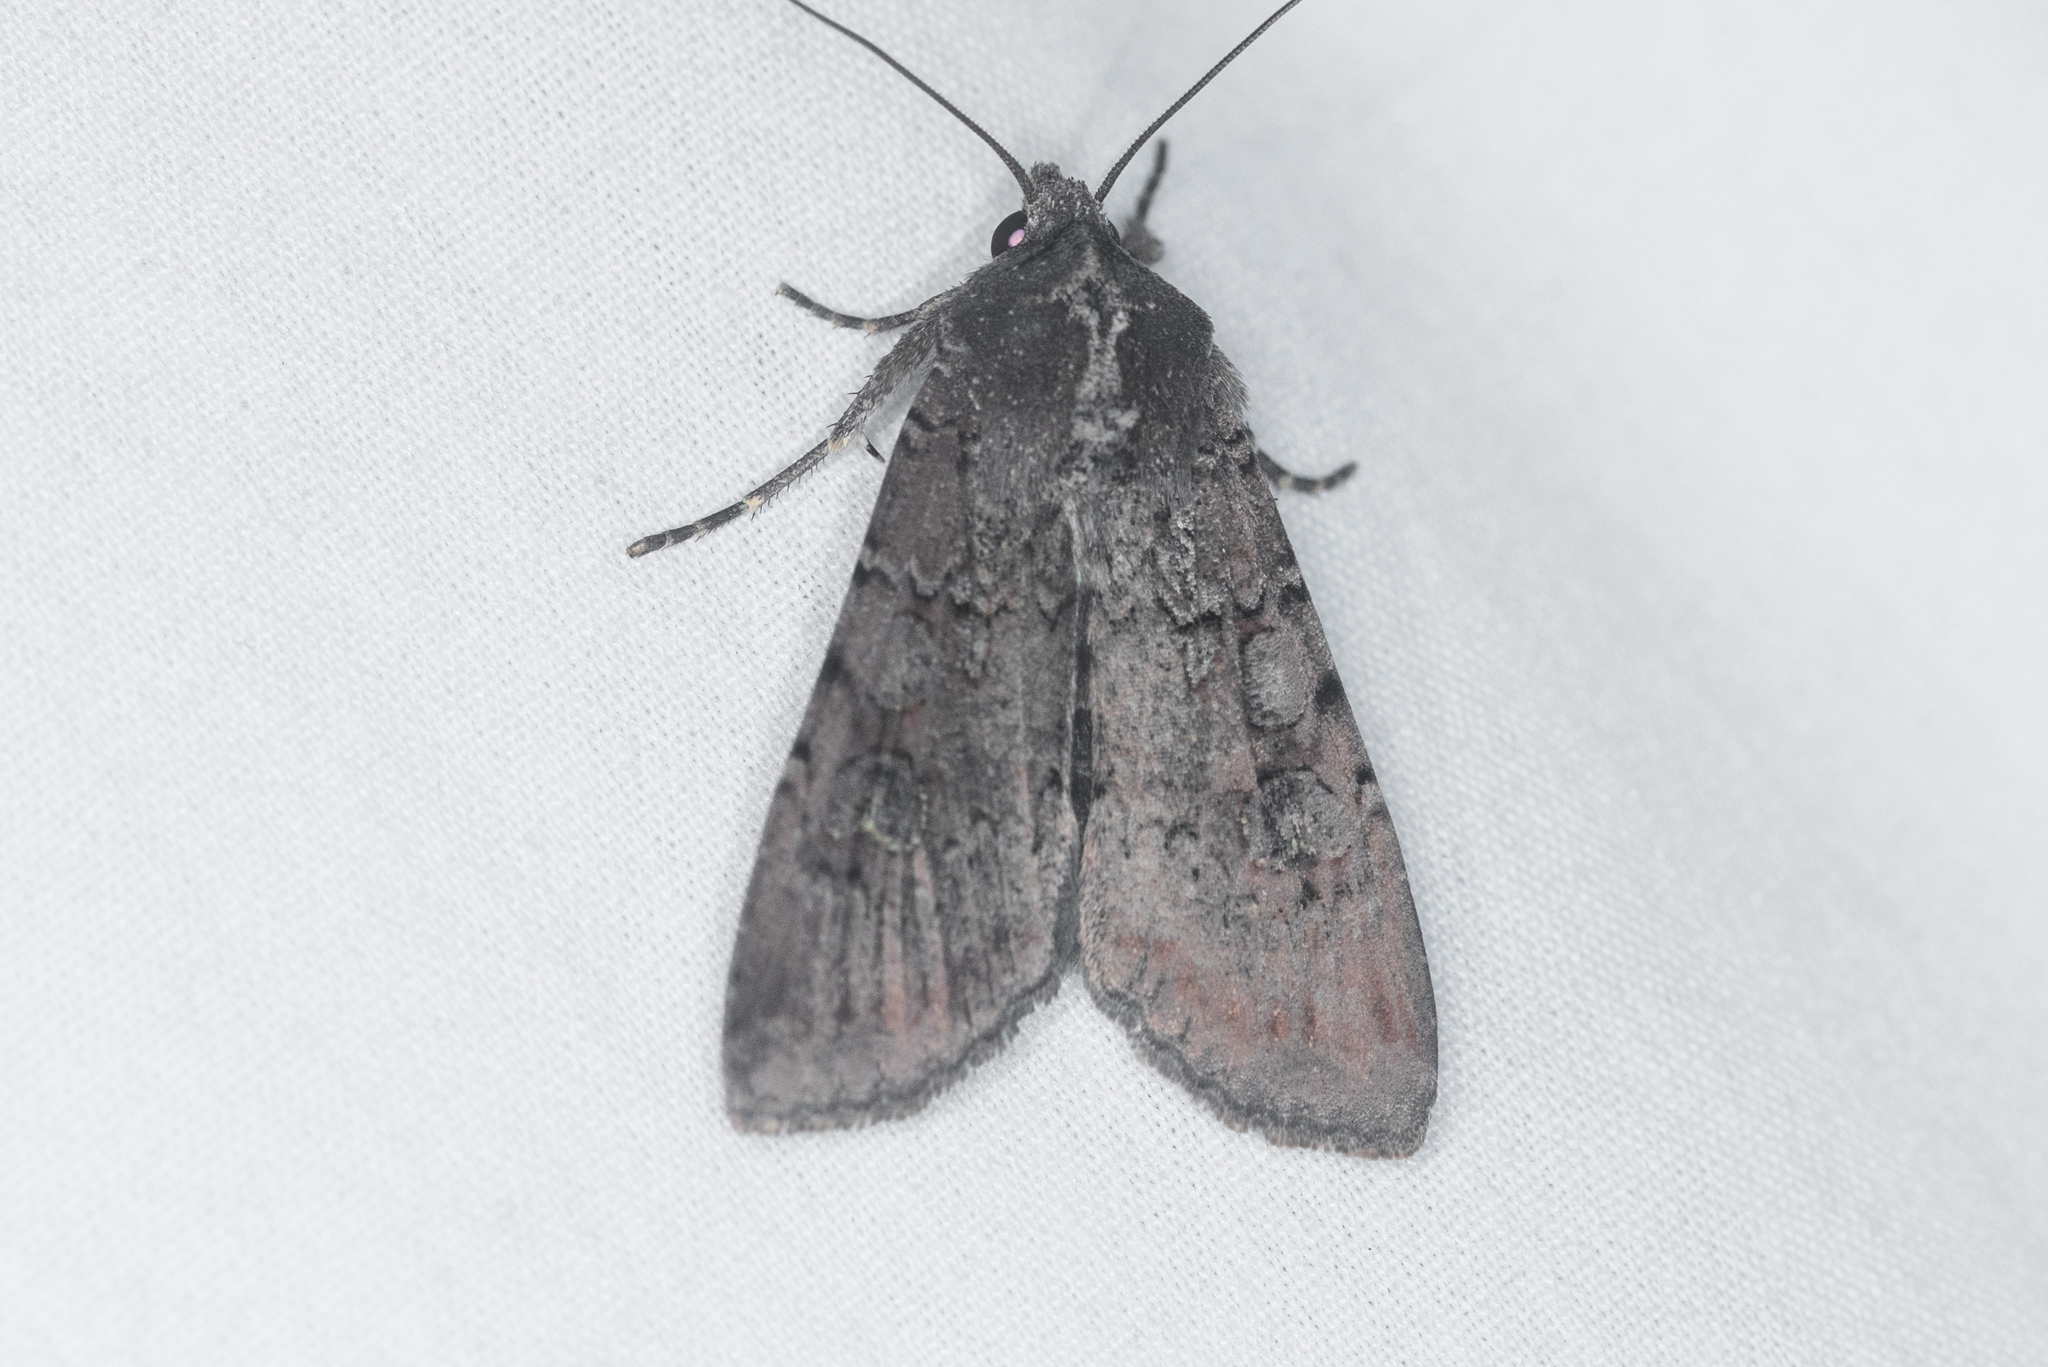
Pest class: cutworms